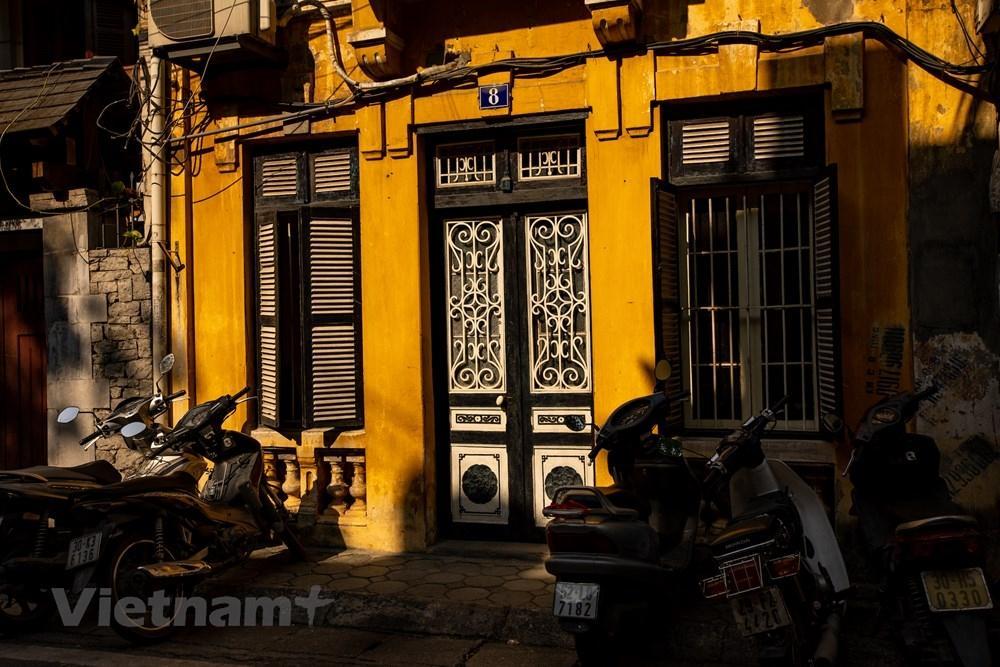
có một vài chiếc xe máy đang được đỗ phía trước ngôi nhà cũ